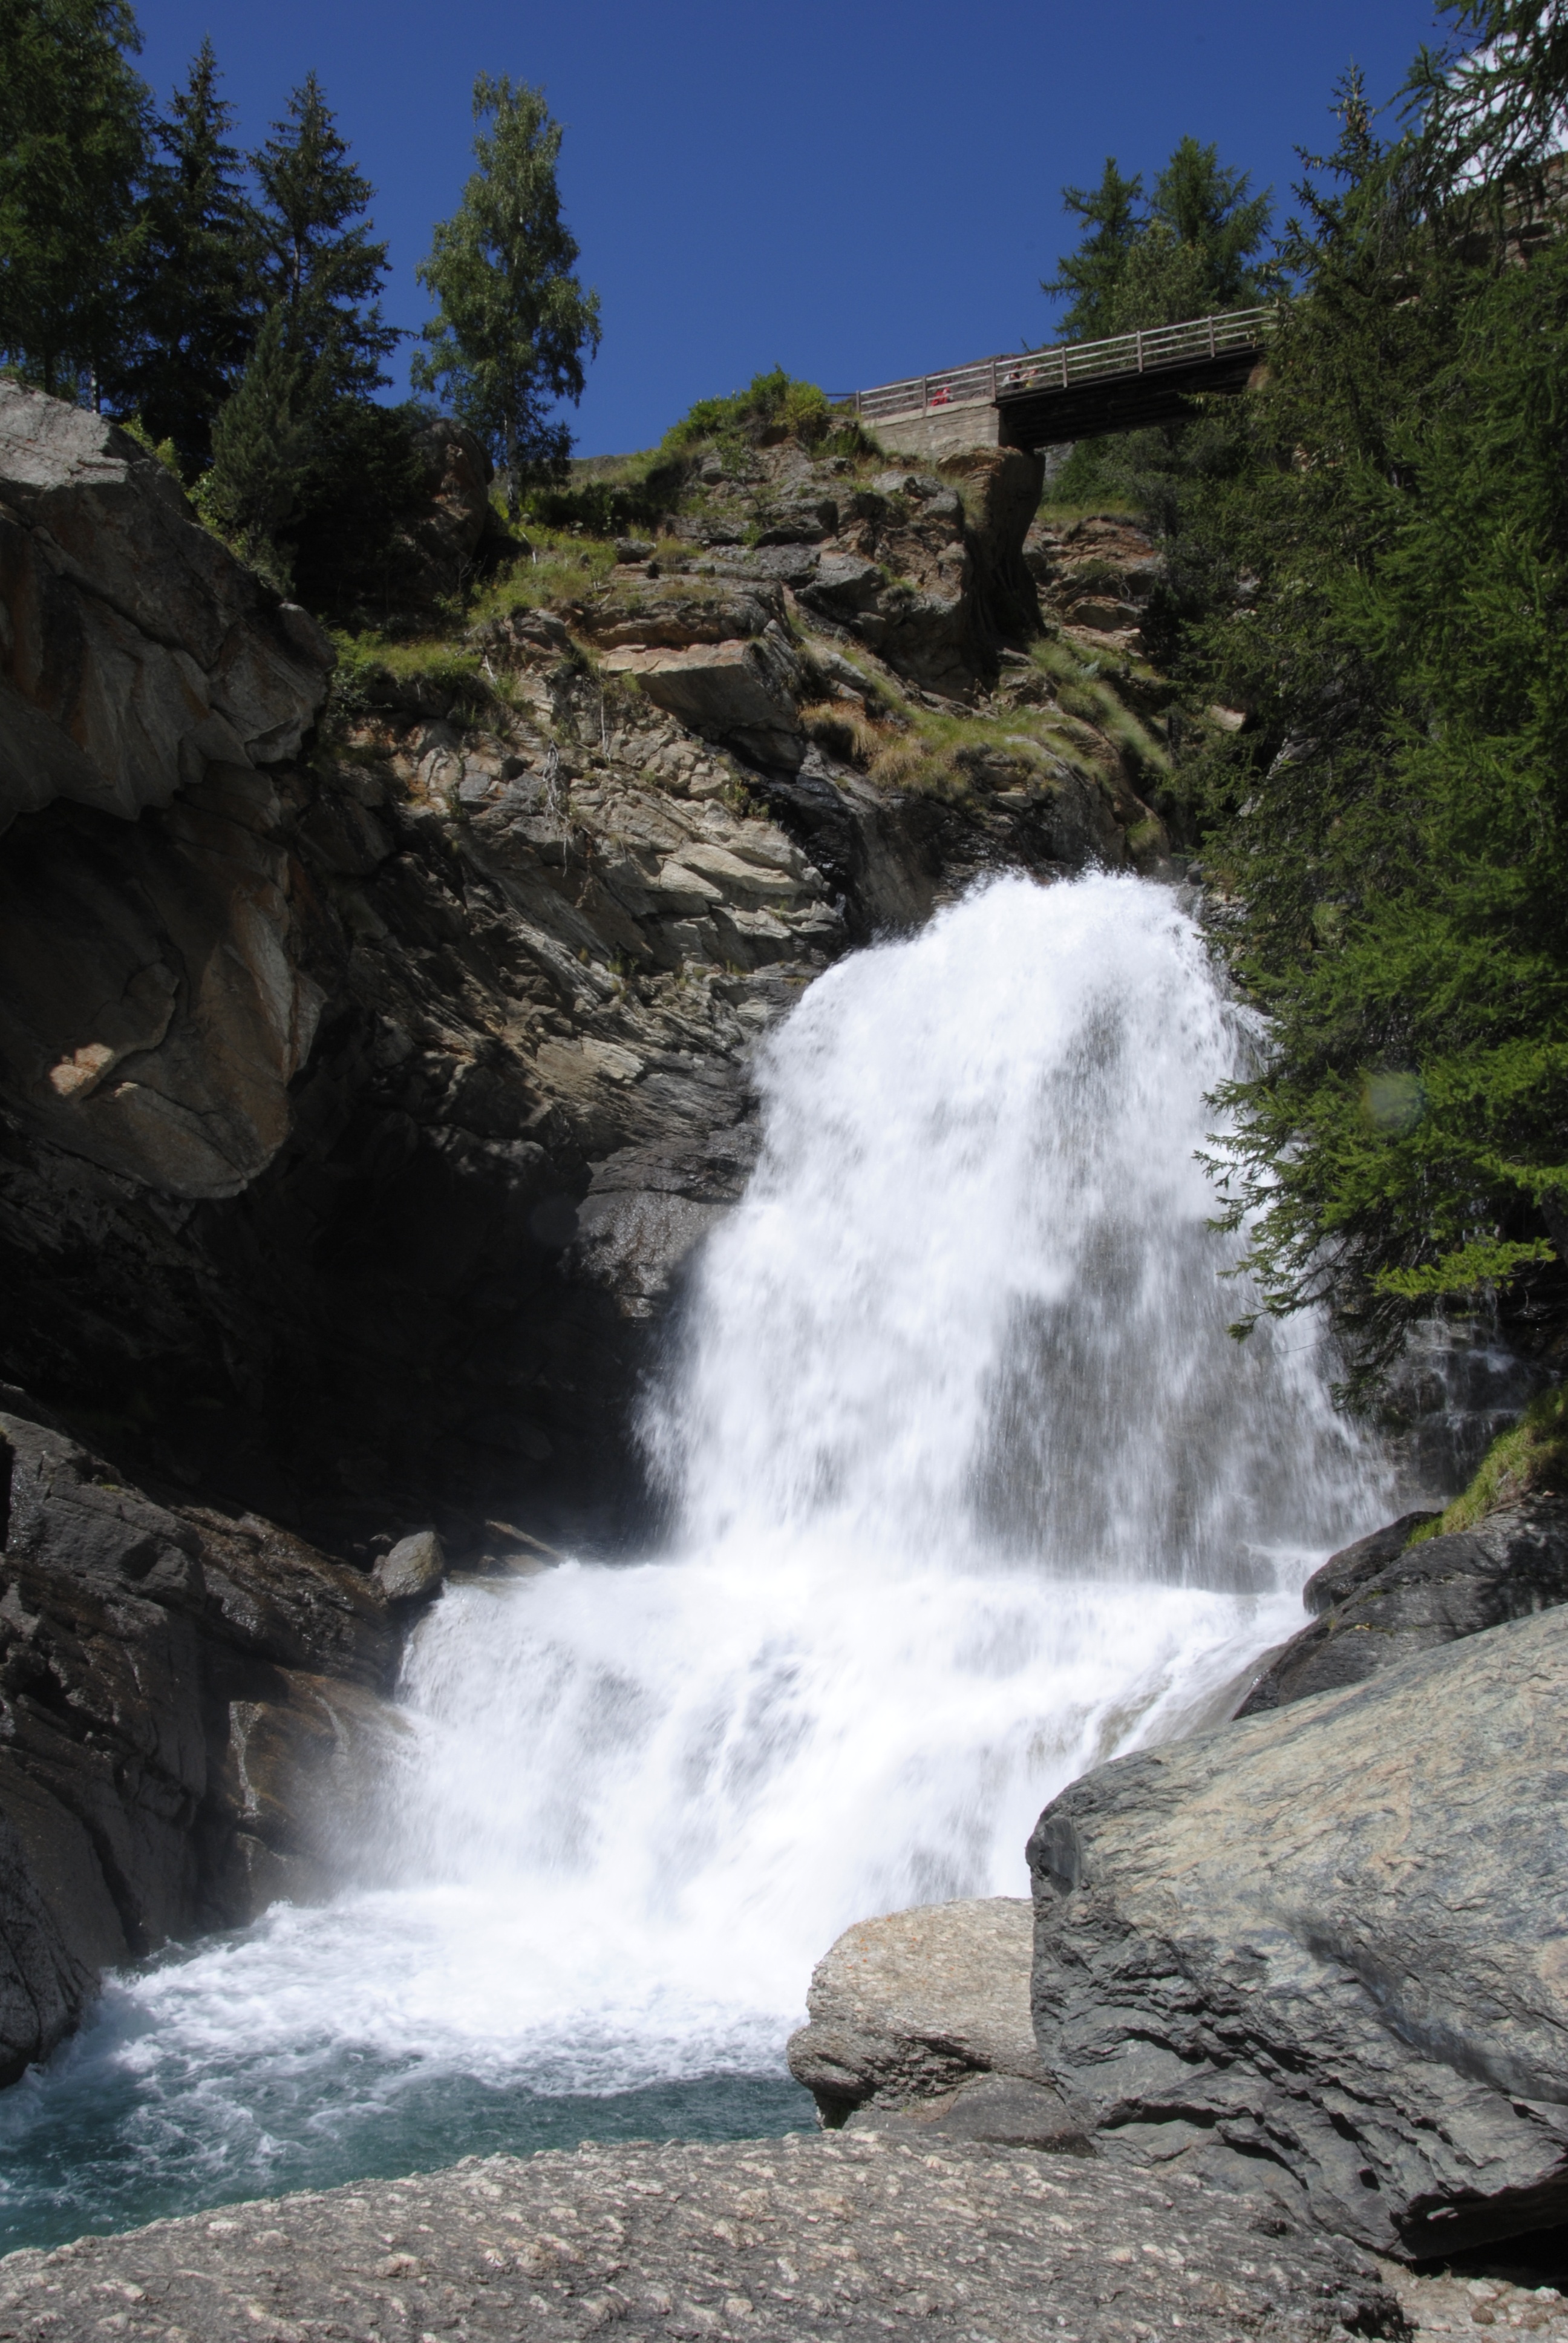
landscape, water, nature, rock, waterfall, wilderness, mountain, green, rock climbing, body of water, rocks, stones, mountains, waterfalls, wasserfall, water feature